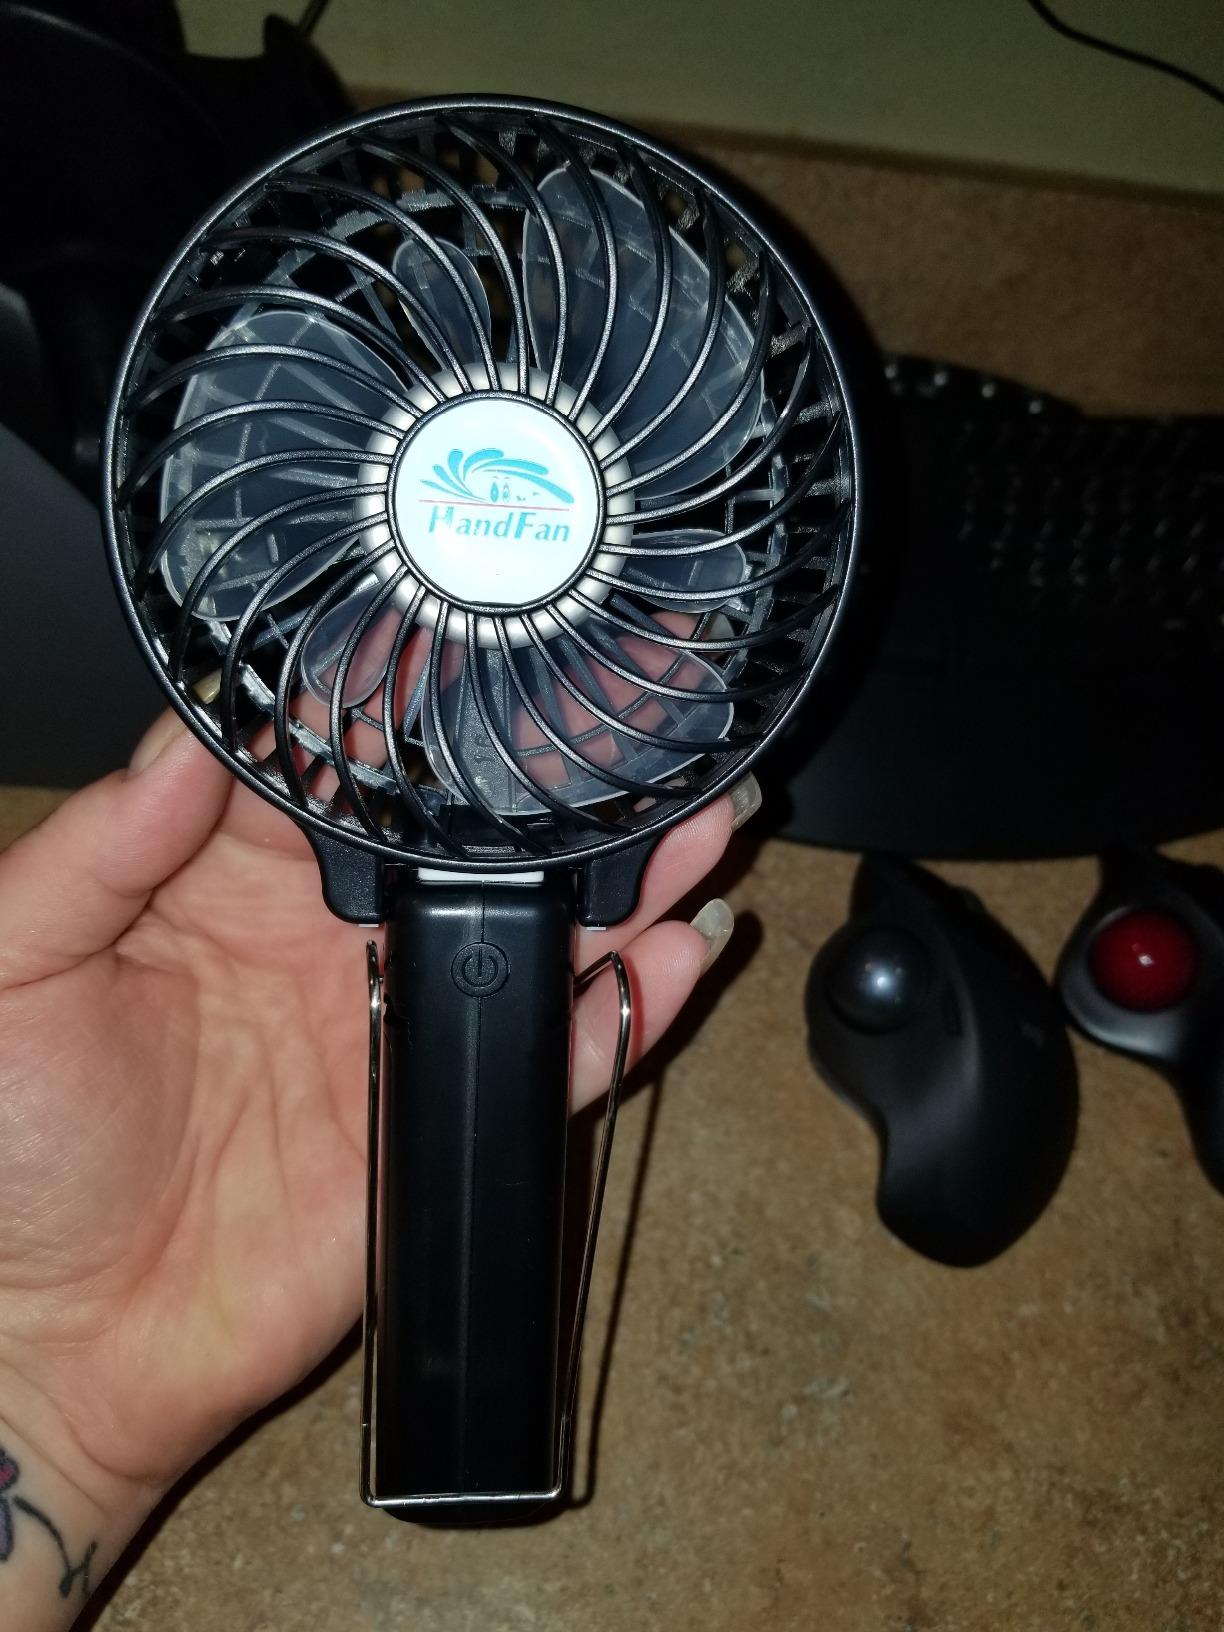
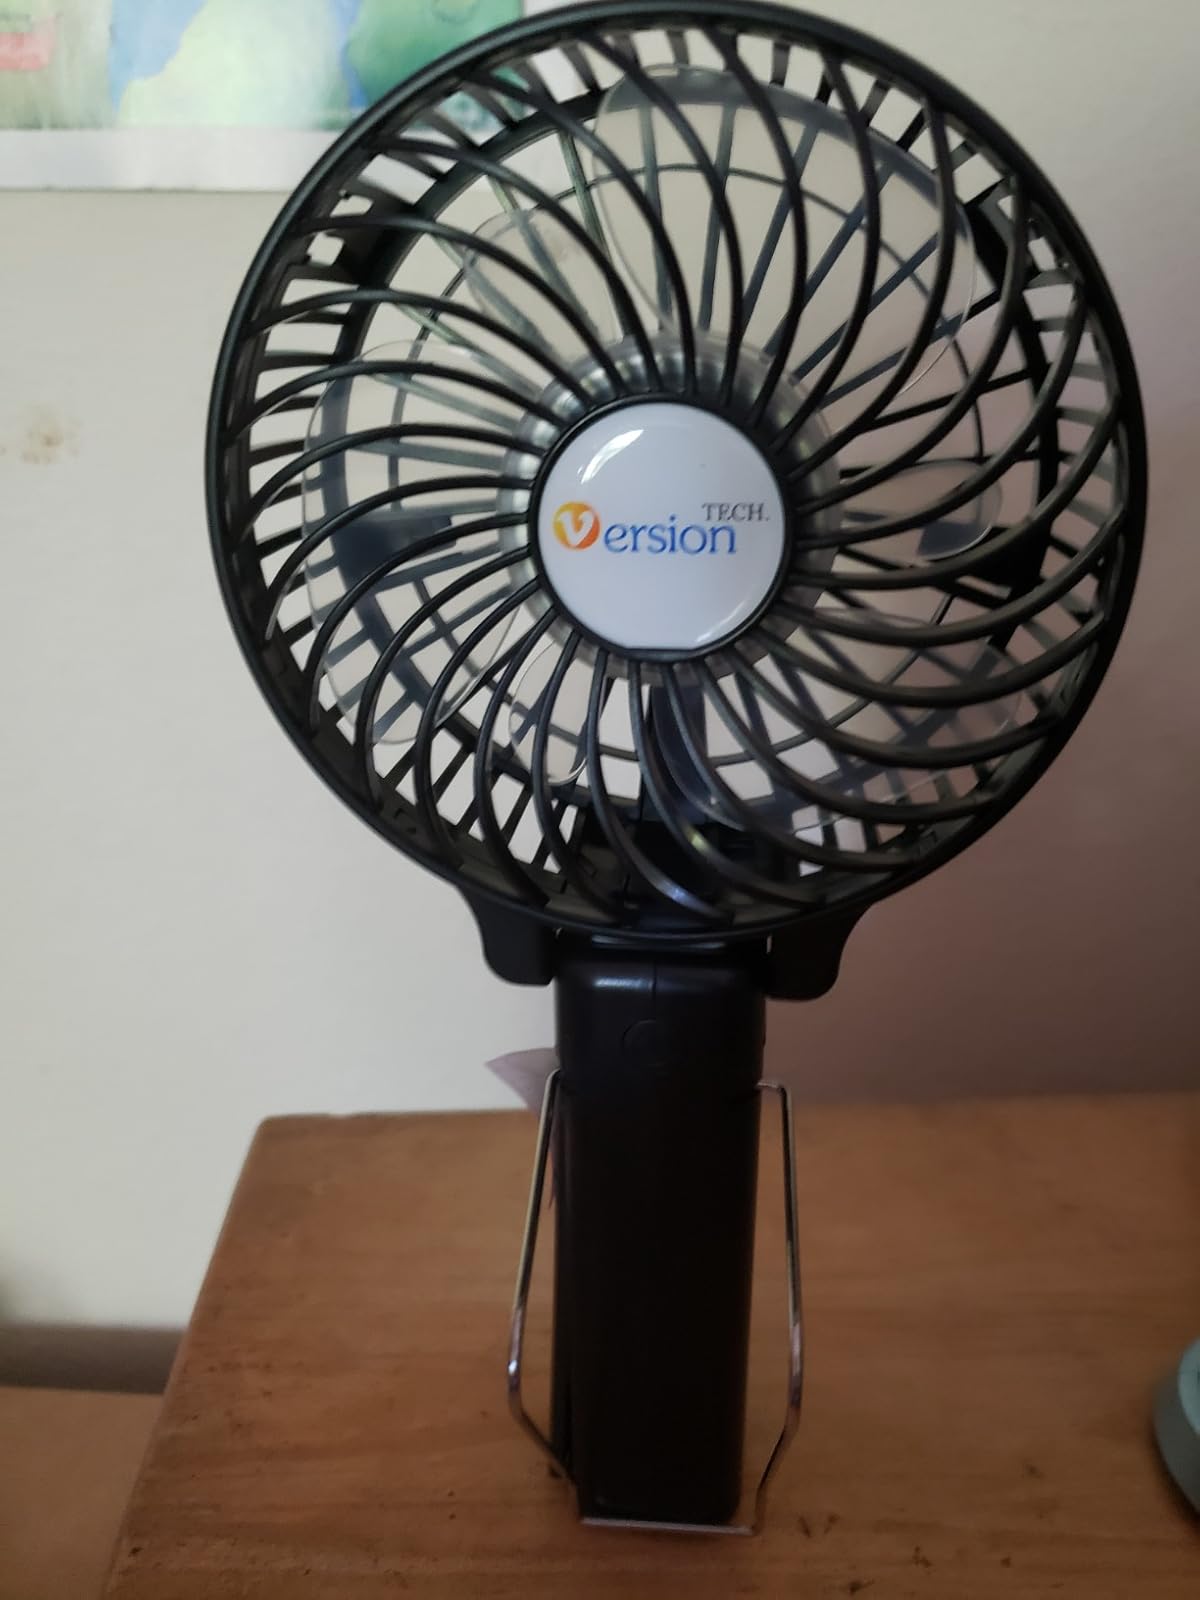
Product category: fan
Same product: yes